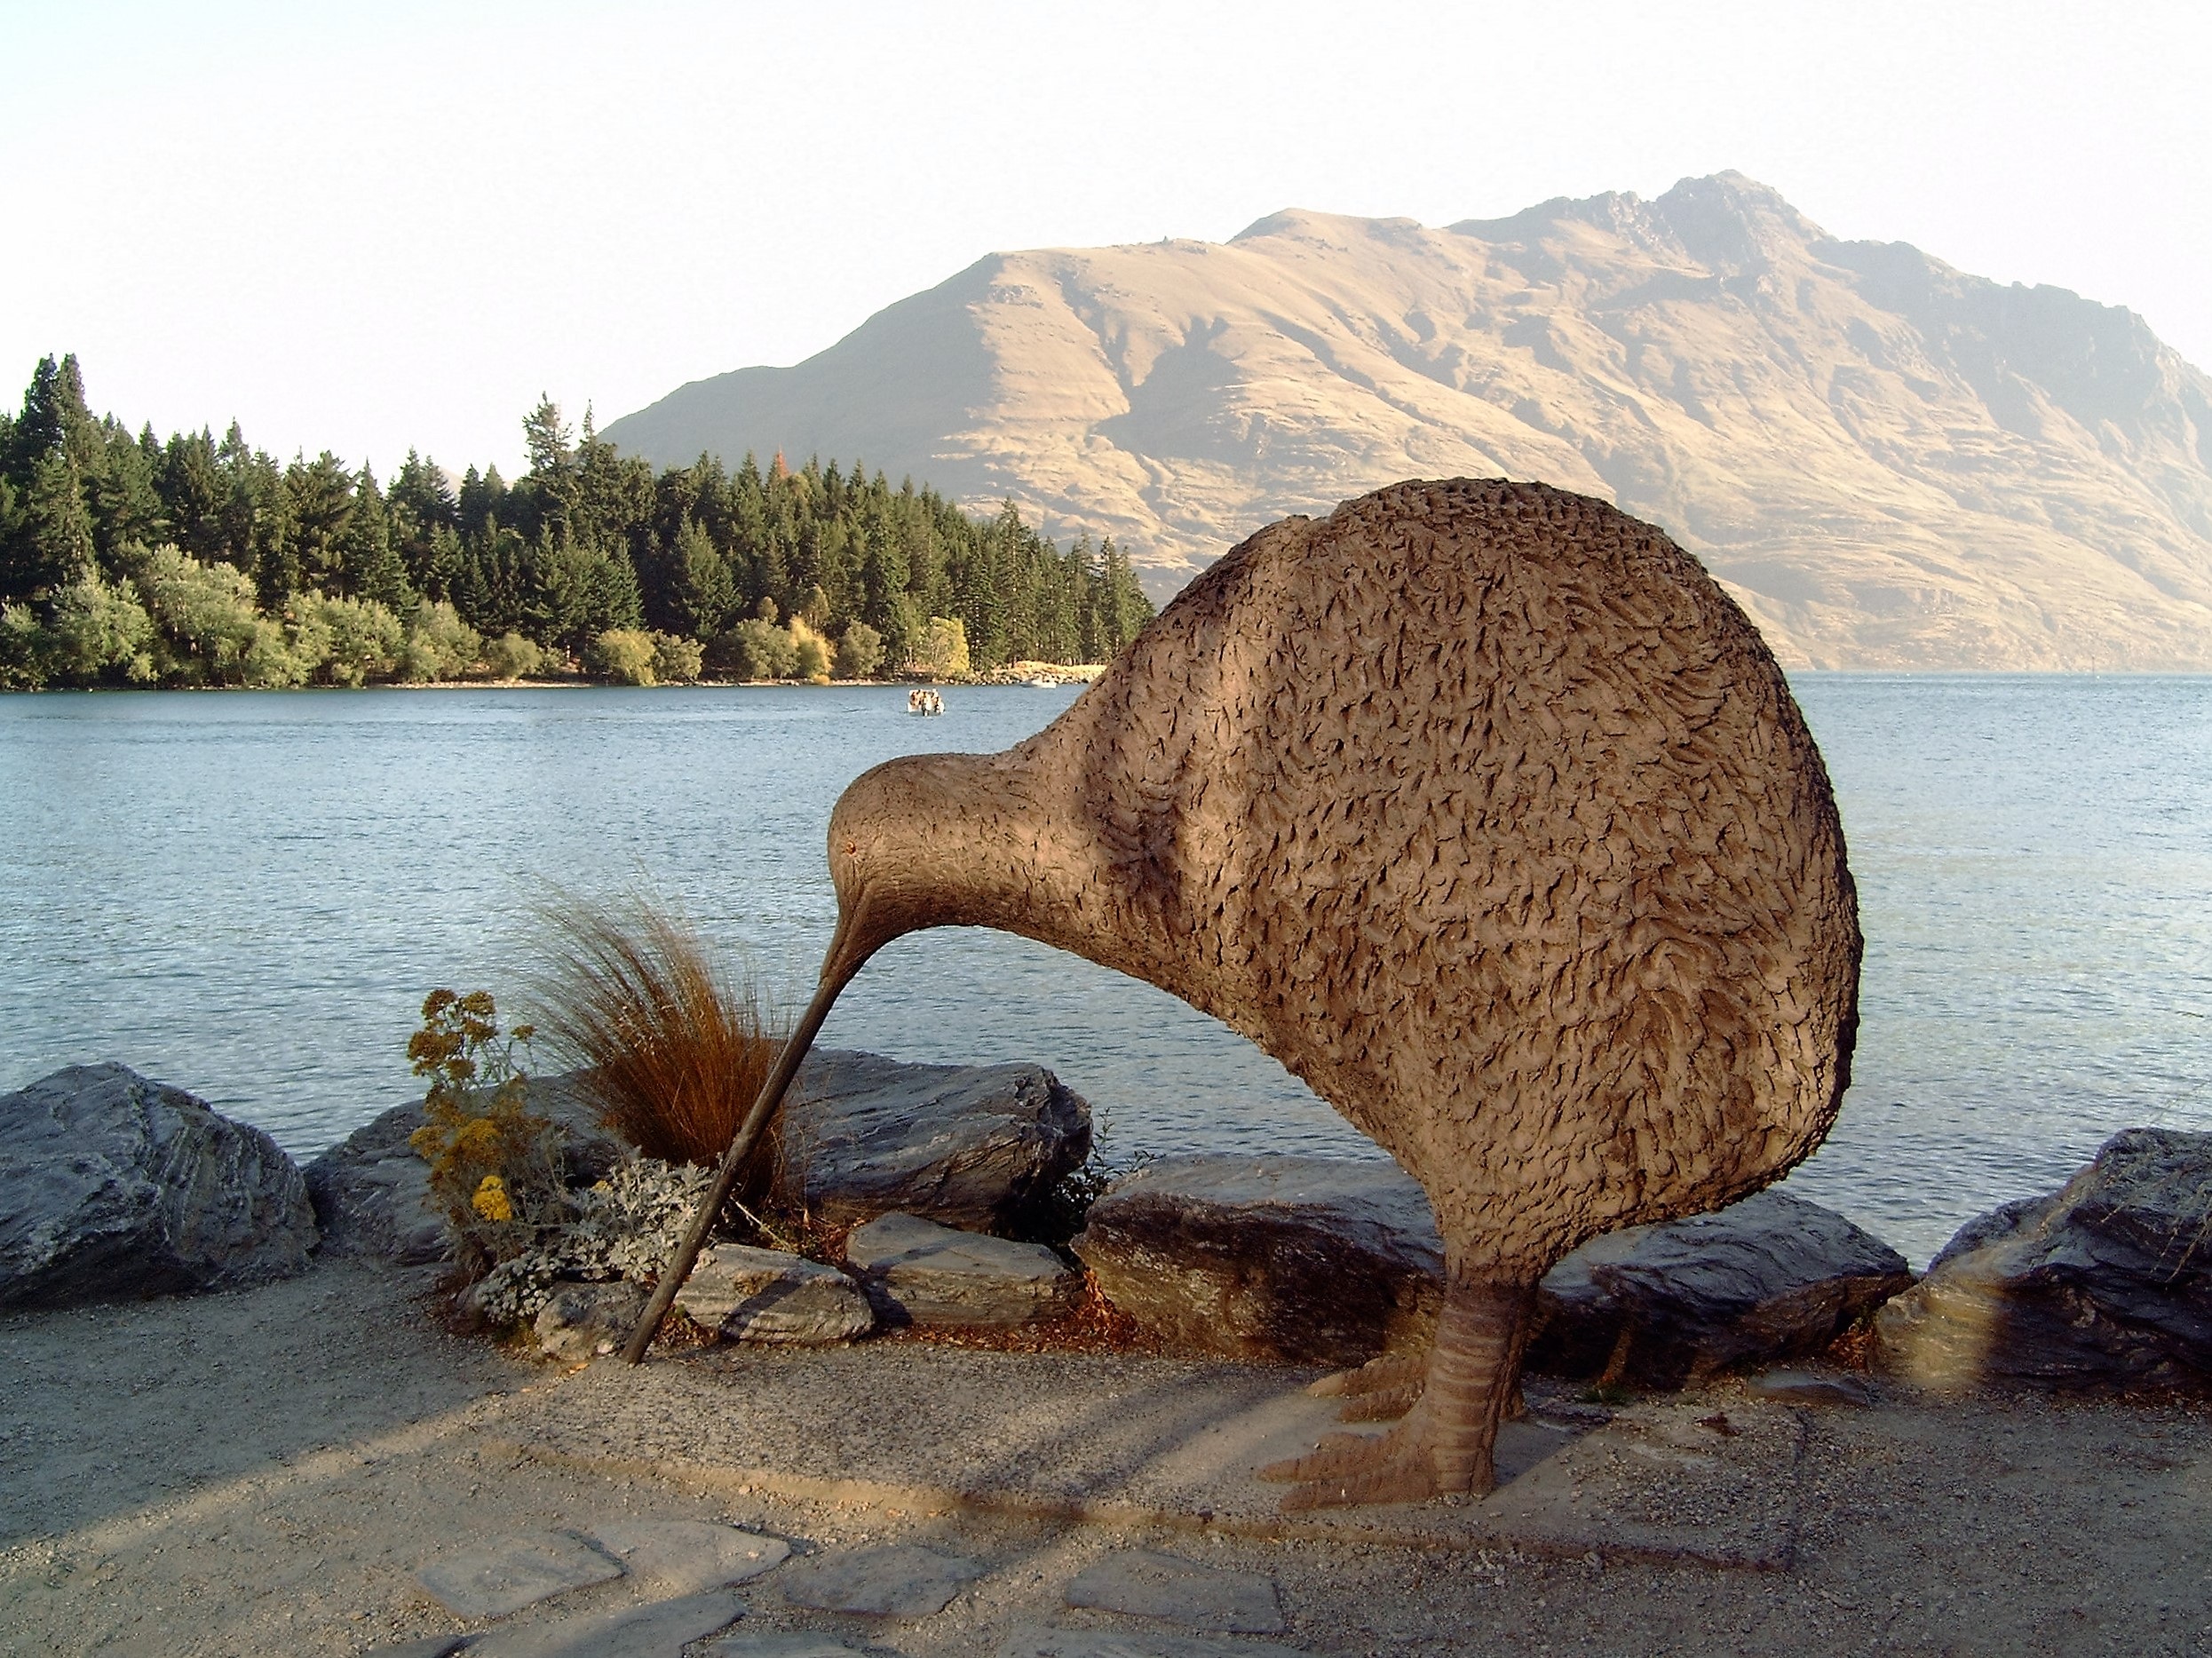
rock, wilderness, bird, wildlife, statue, mammal, fauna, kiwi, new zealand, queenstown